Banca di Sassari

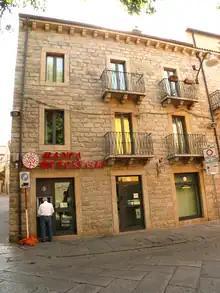
Banca di Sassari in Tempio Pausania

The Banca of Sassari (English:Bank of Sassari) is an Italian bank with its headquarters in Sassari, Sardinia.